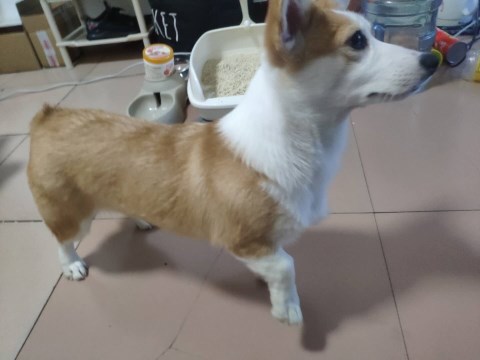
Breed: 2909-n000116-Cardigan